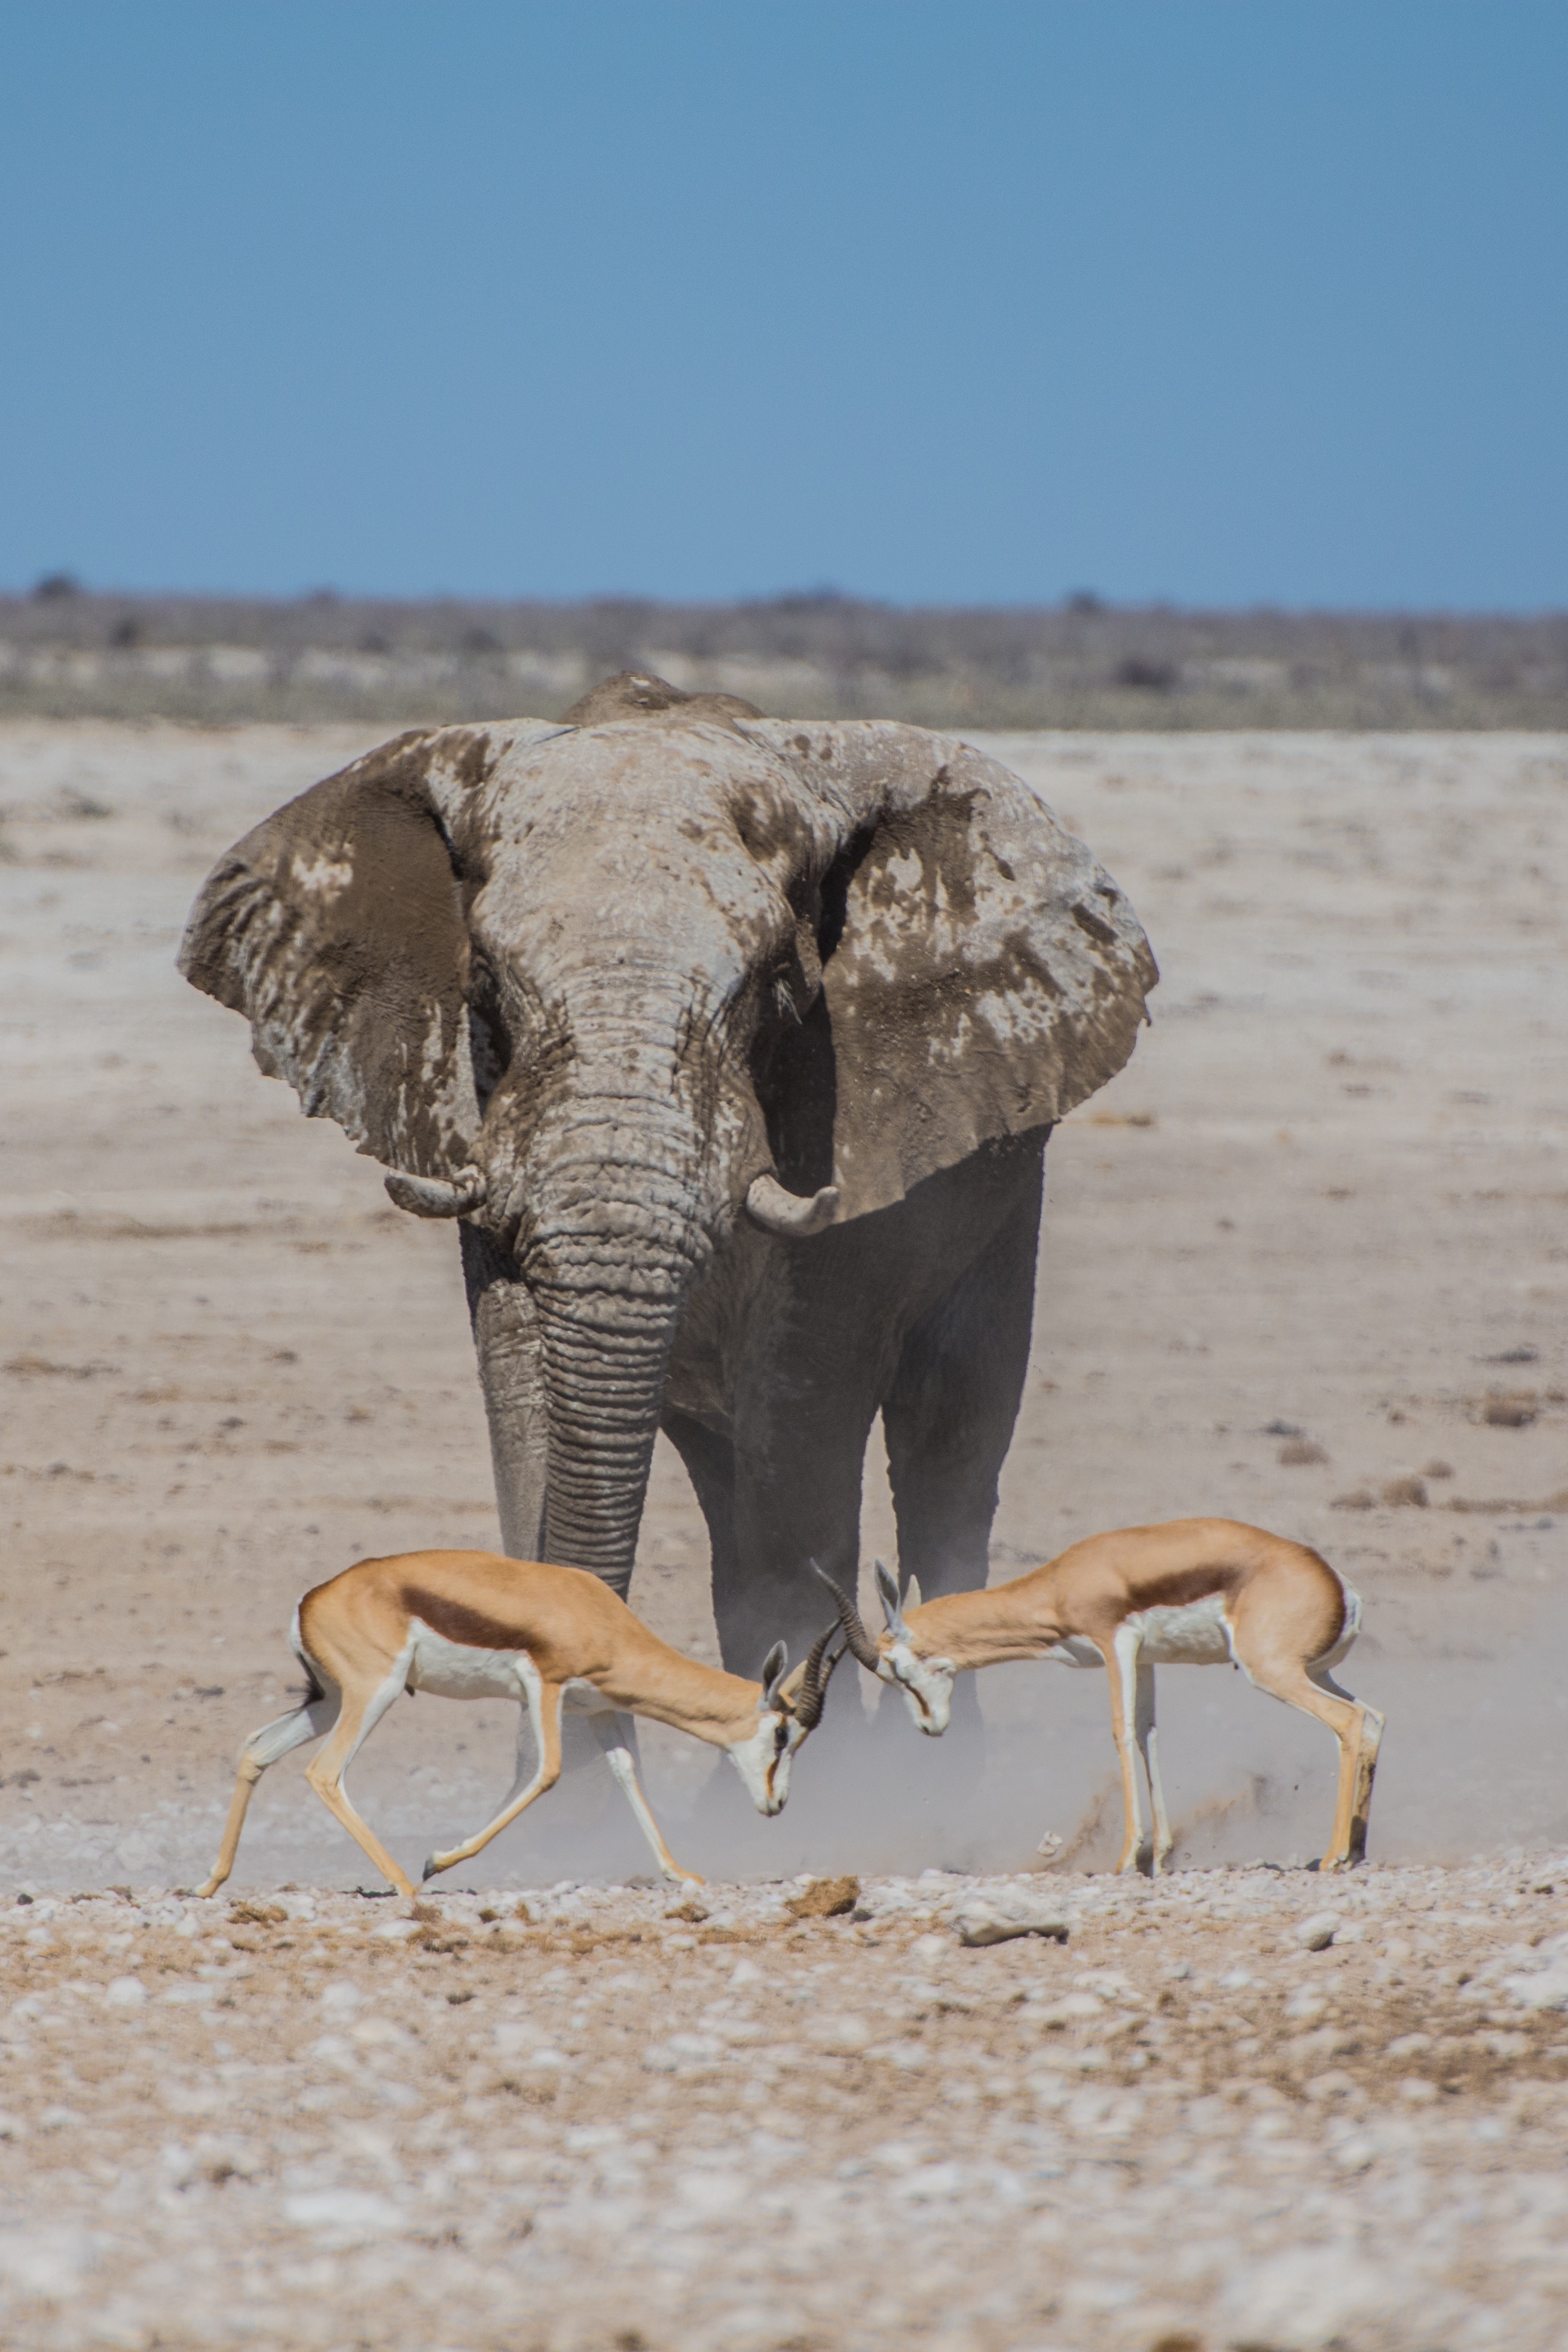
desert, animal, wildlife, dust, mammal, fauna, savanna, elephant, antelope, safari, indian elephant, elephants and mammoths